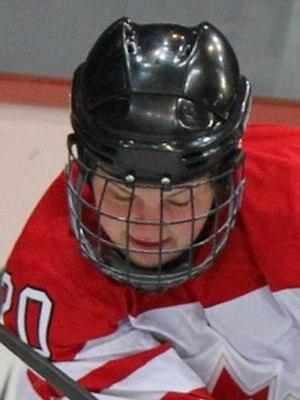
Jennifer Wakefield est une joueuse canadienne de hockey sur glace évoluant au poste d' attaquante dans la ligue féminine professionnelle.